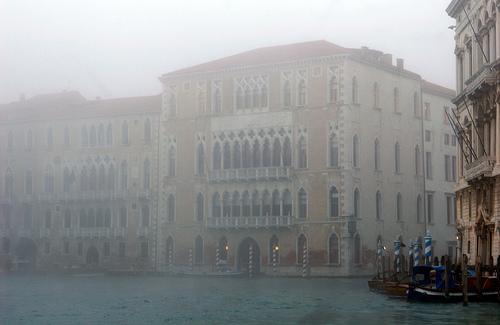
Weather: foggy or hazy